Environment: real
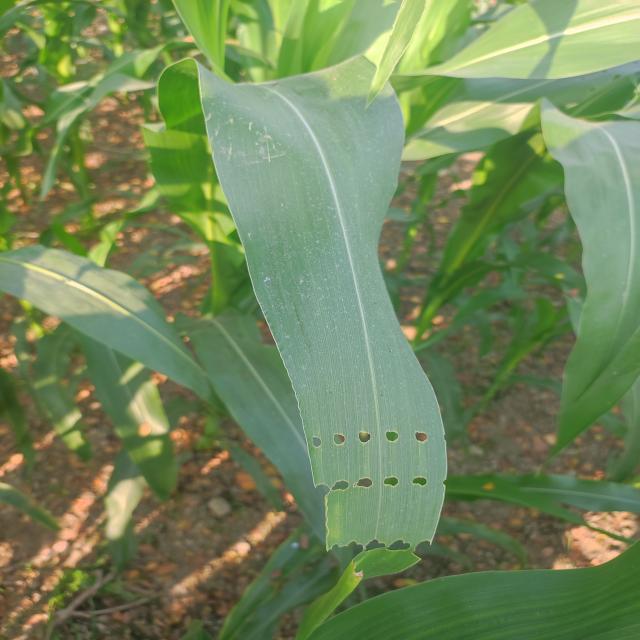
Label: fall_armyworm